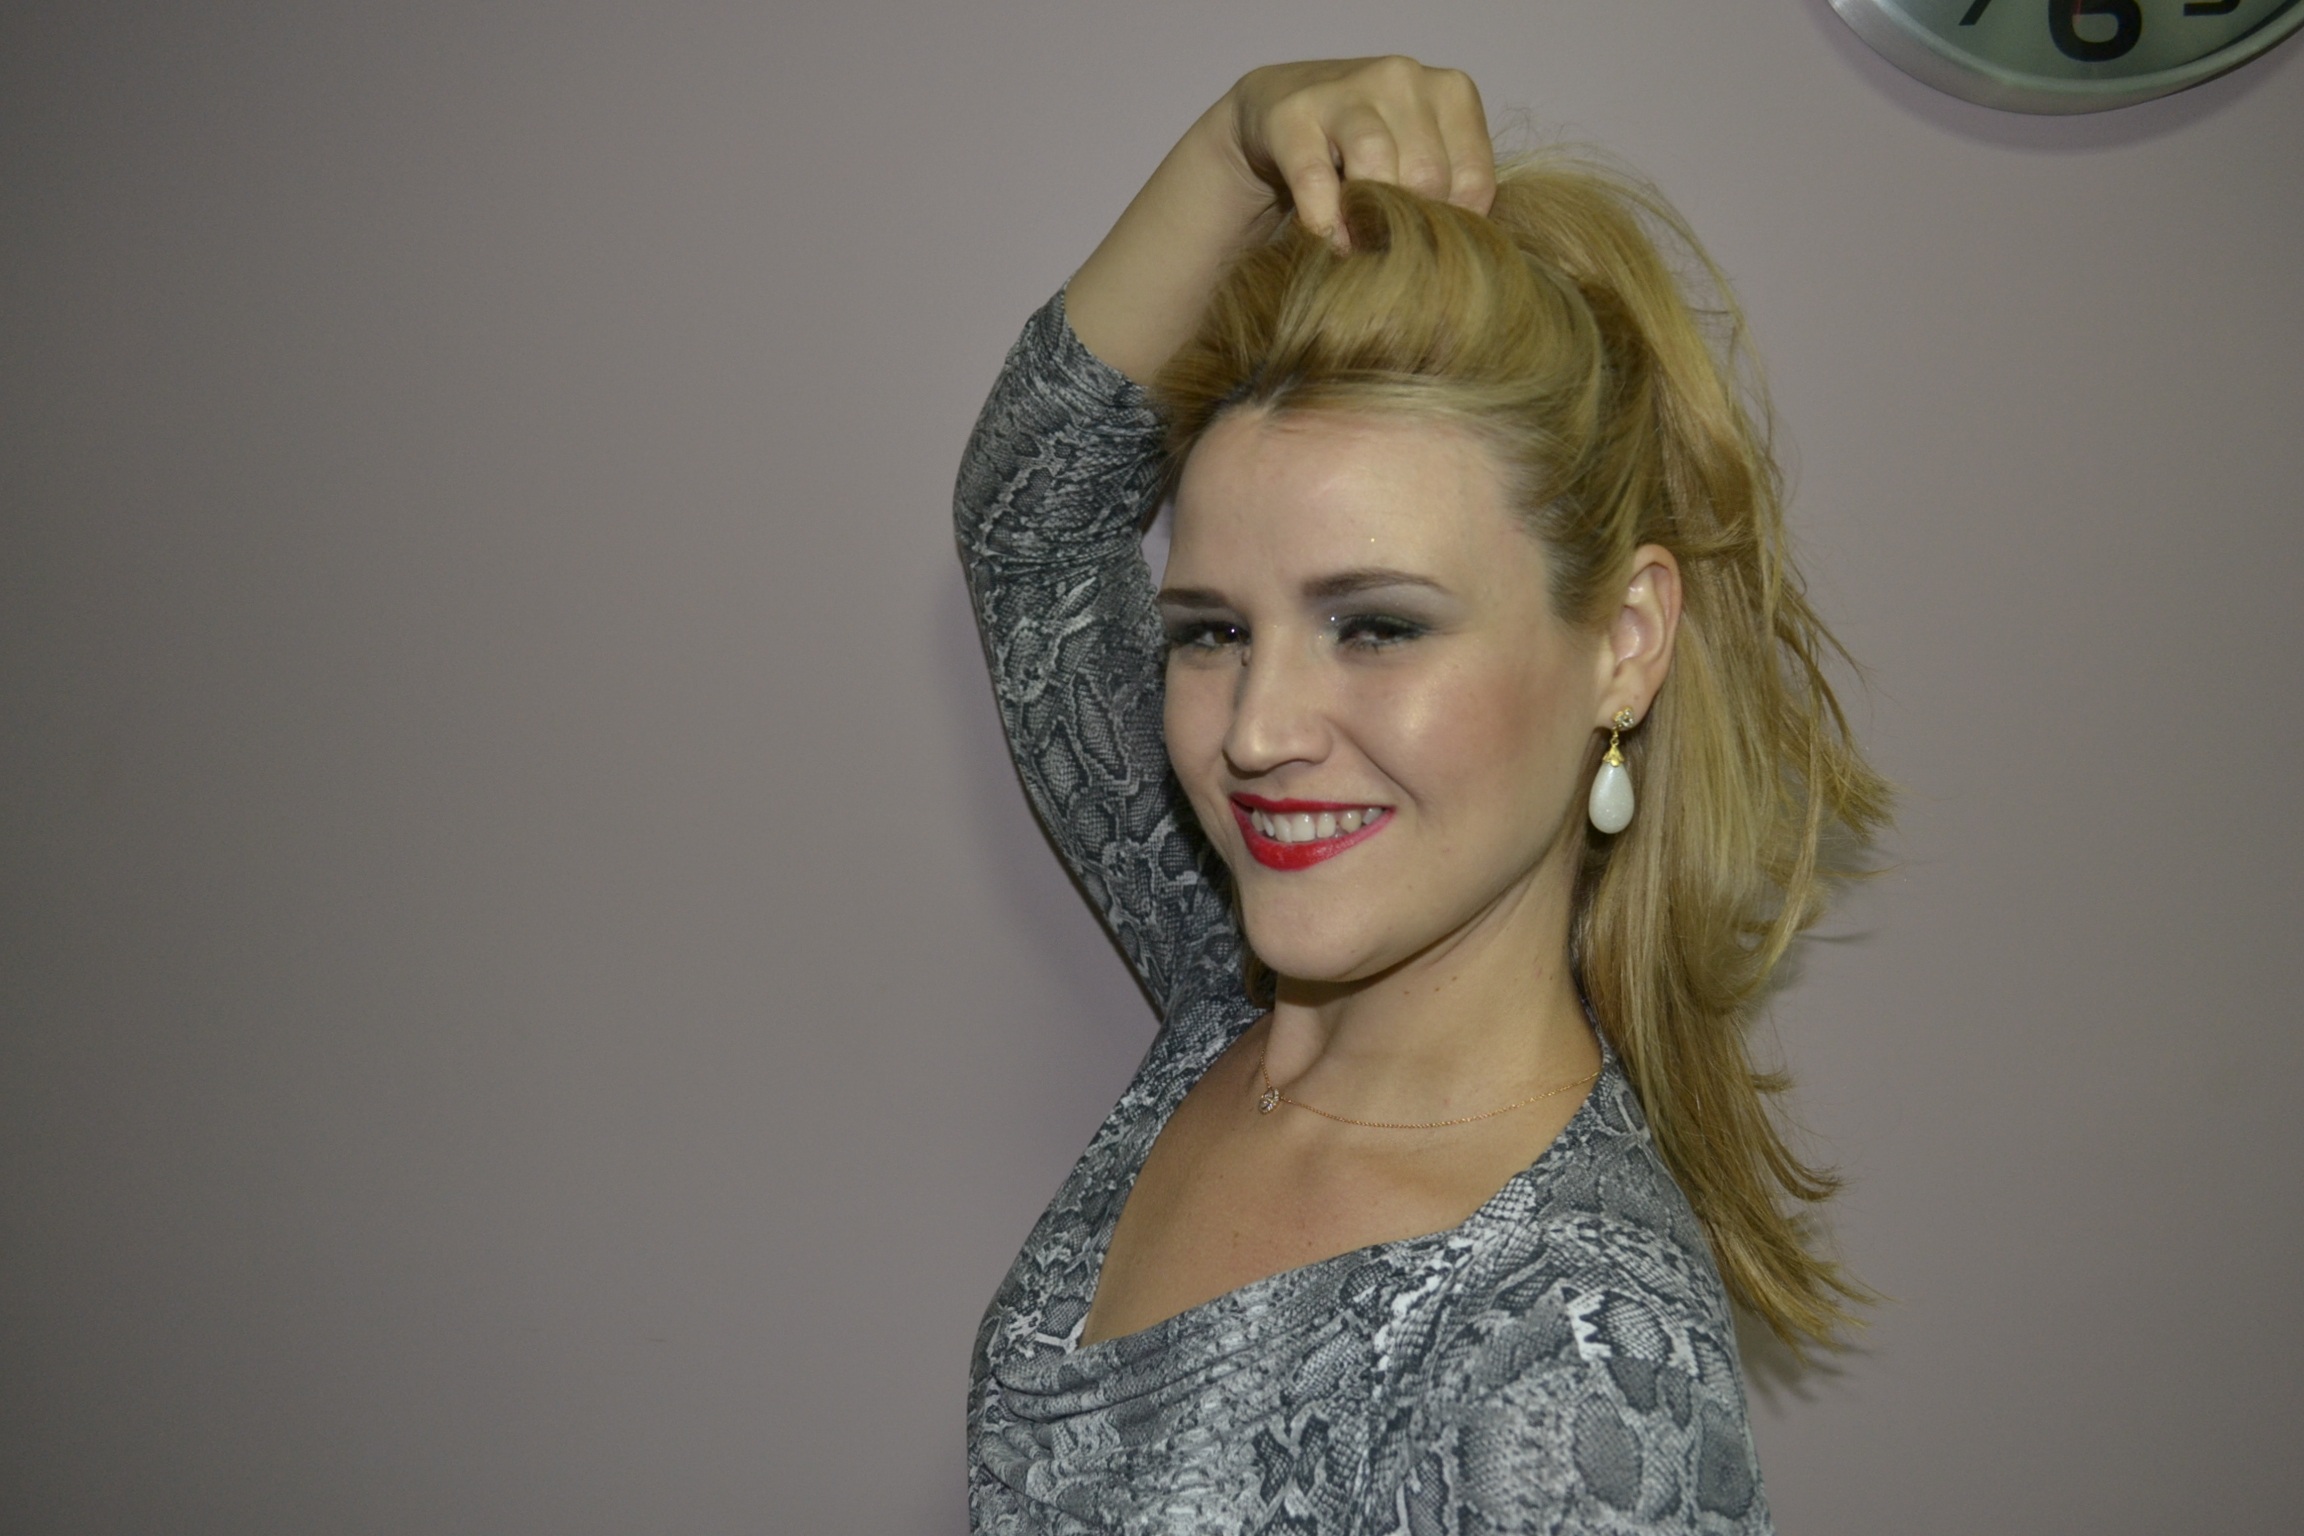
hair, singer, portrait, model, spring, fashion, lady, hairstyle, makeup, long hair, dress, eye, beauty, blond, photo shoot, brown hair, portrait photography, art model, supermodel